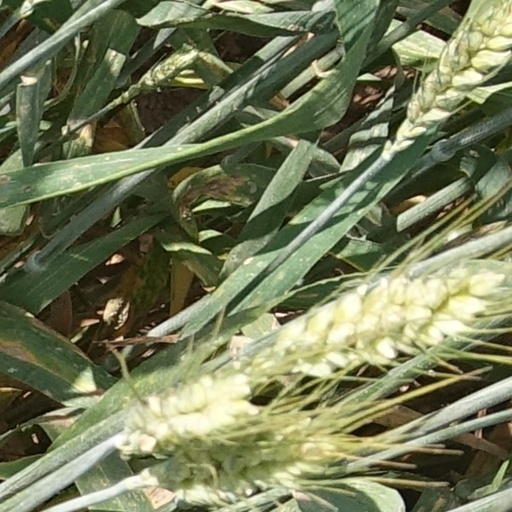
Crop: wheat